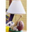
Label: lamp